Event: Nepal Earthquake
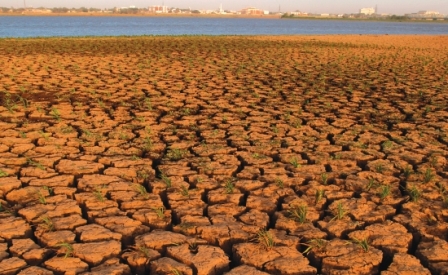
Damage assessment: no_damage